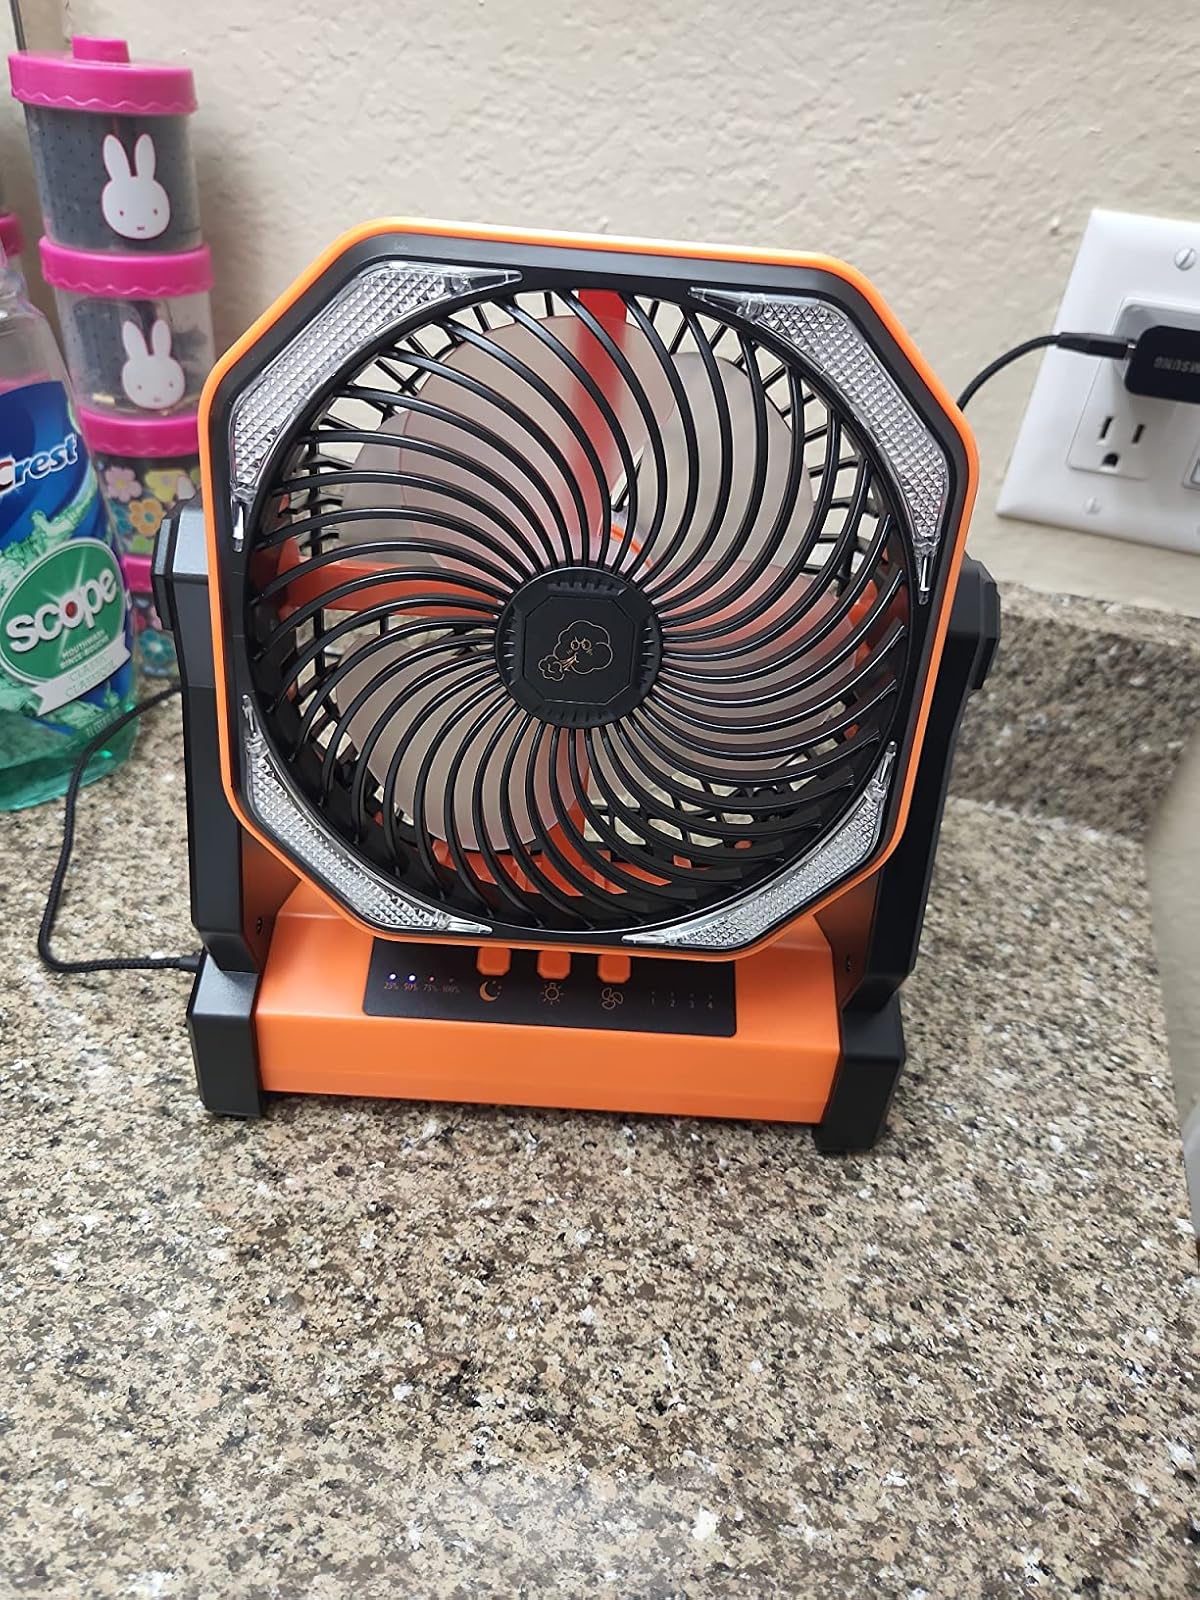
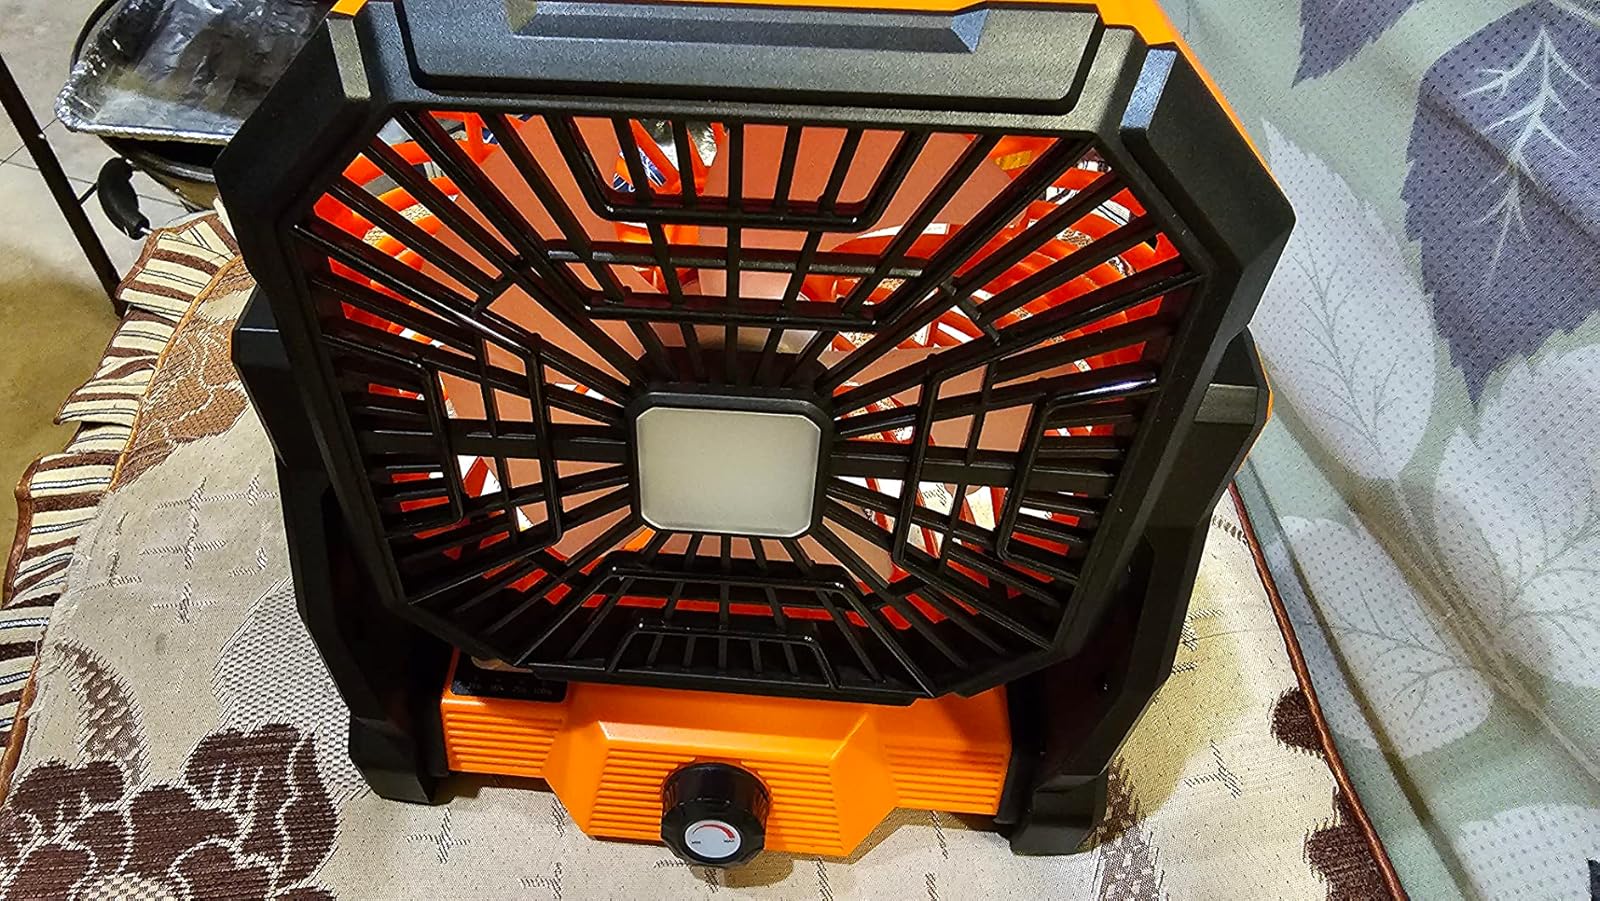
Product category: lantern
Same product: no